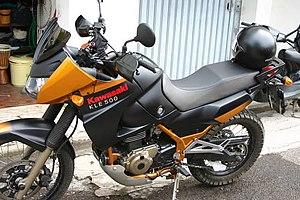
La Kawasaki KLE 500 est une motocyclette de type trails, produite par Kawasaki de 1991 jusqu'en 2006.